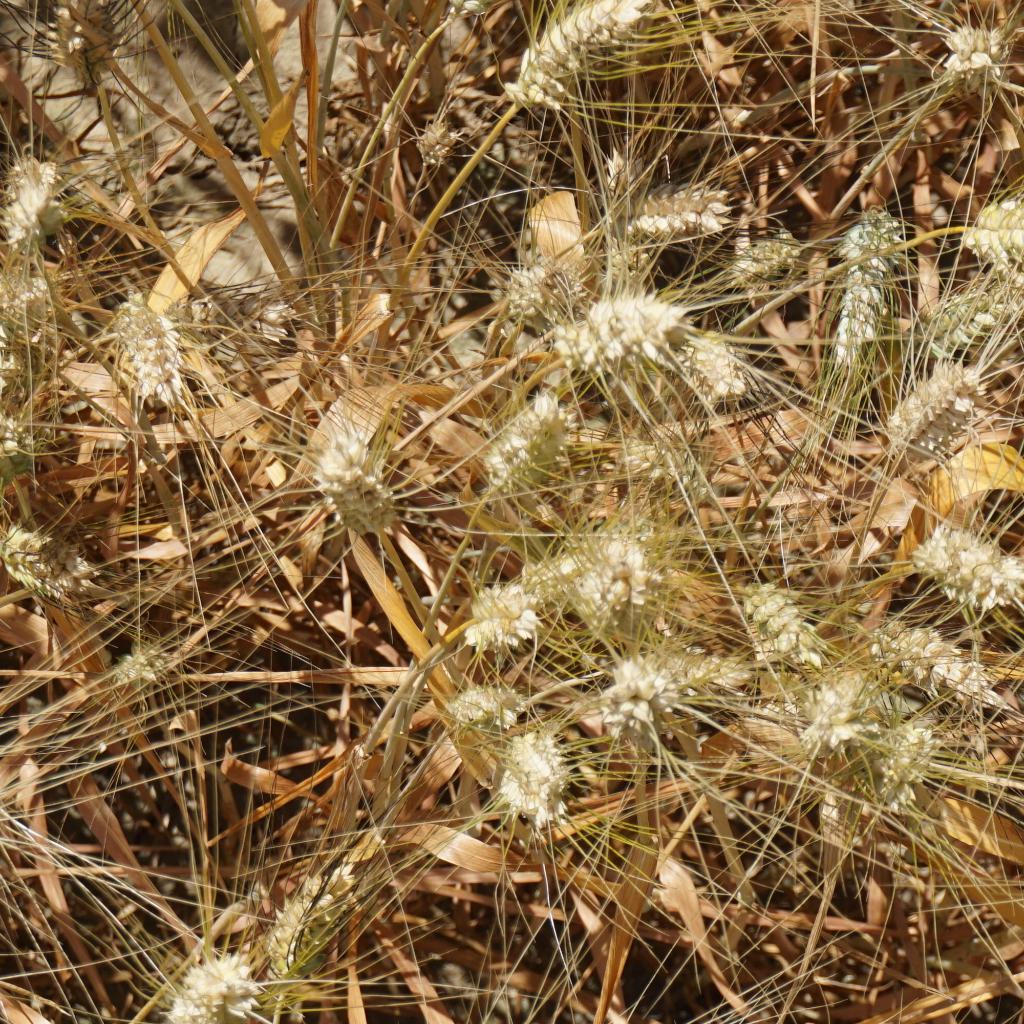
Country: France
Location: Gréoux
Wheat development stage: Filling - Ripening